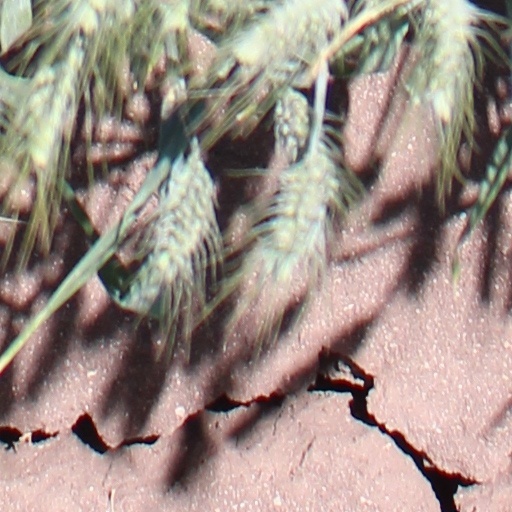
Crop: wheat